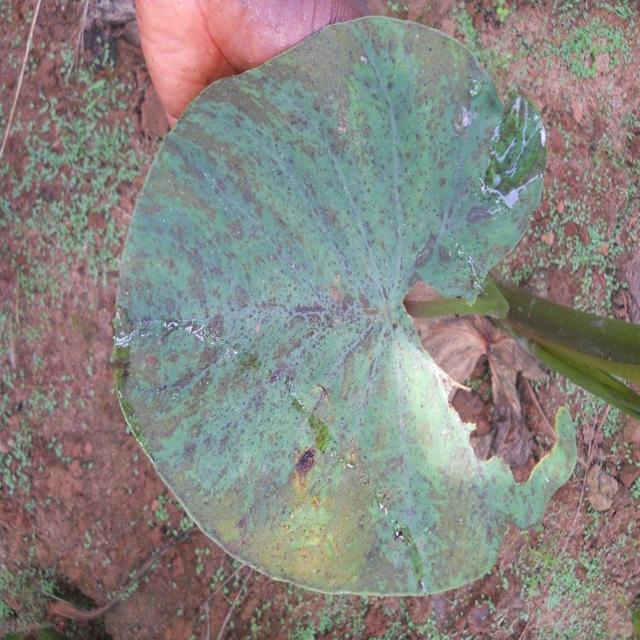
Label: Mid_Blight